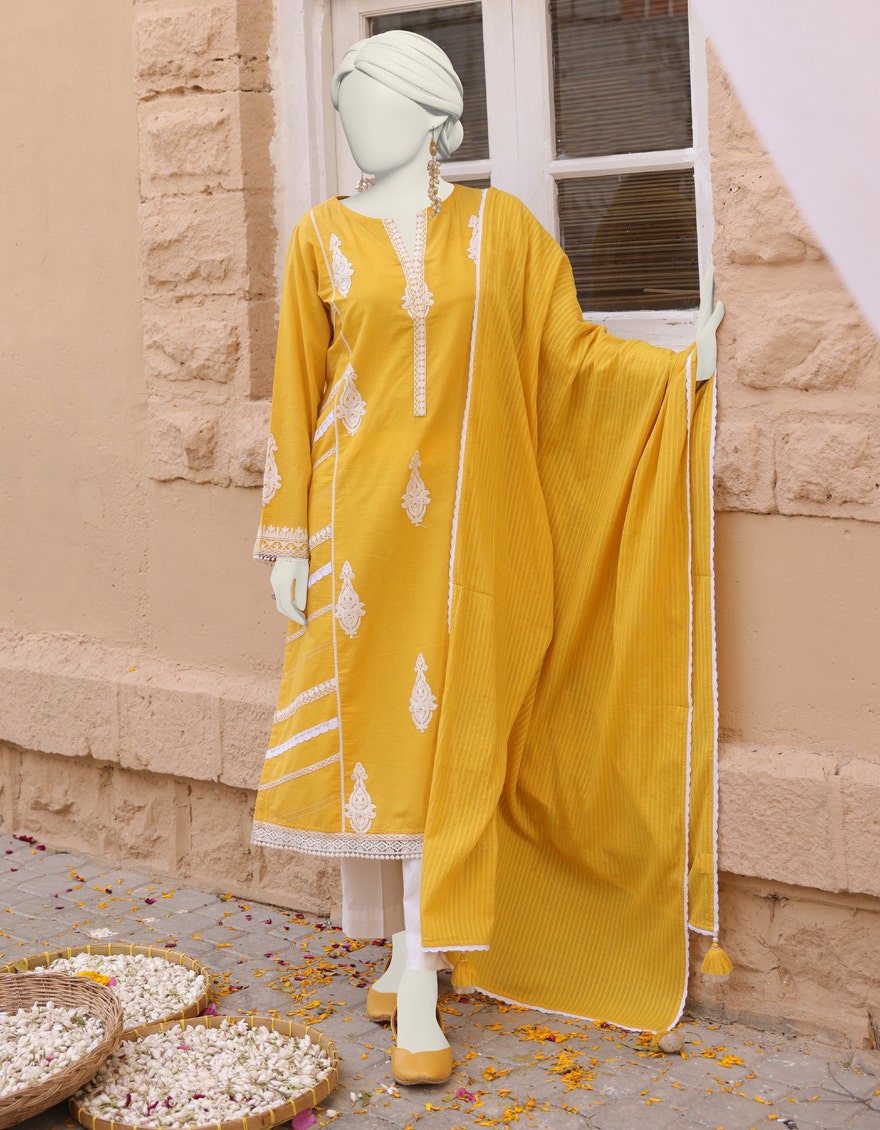
yellow multi embroidered cotton suit